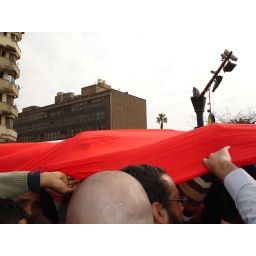
Our red , while and black huge flag floating all over the square